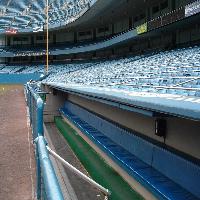
Weather: cloudy or overcast